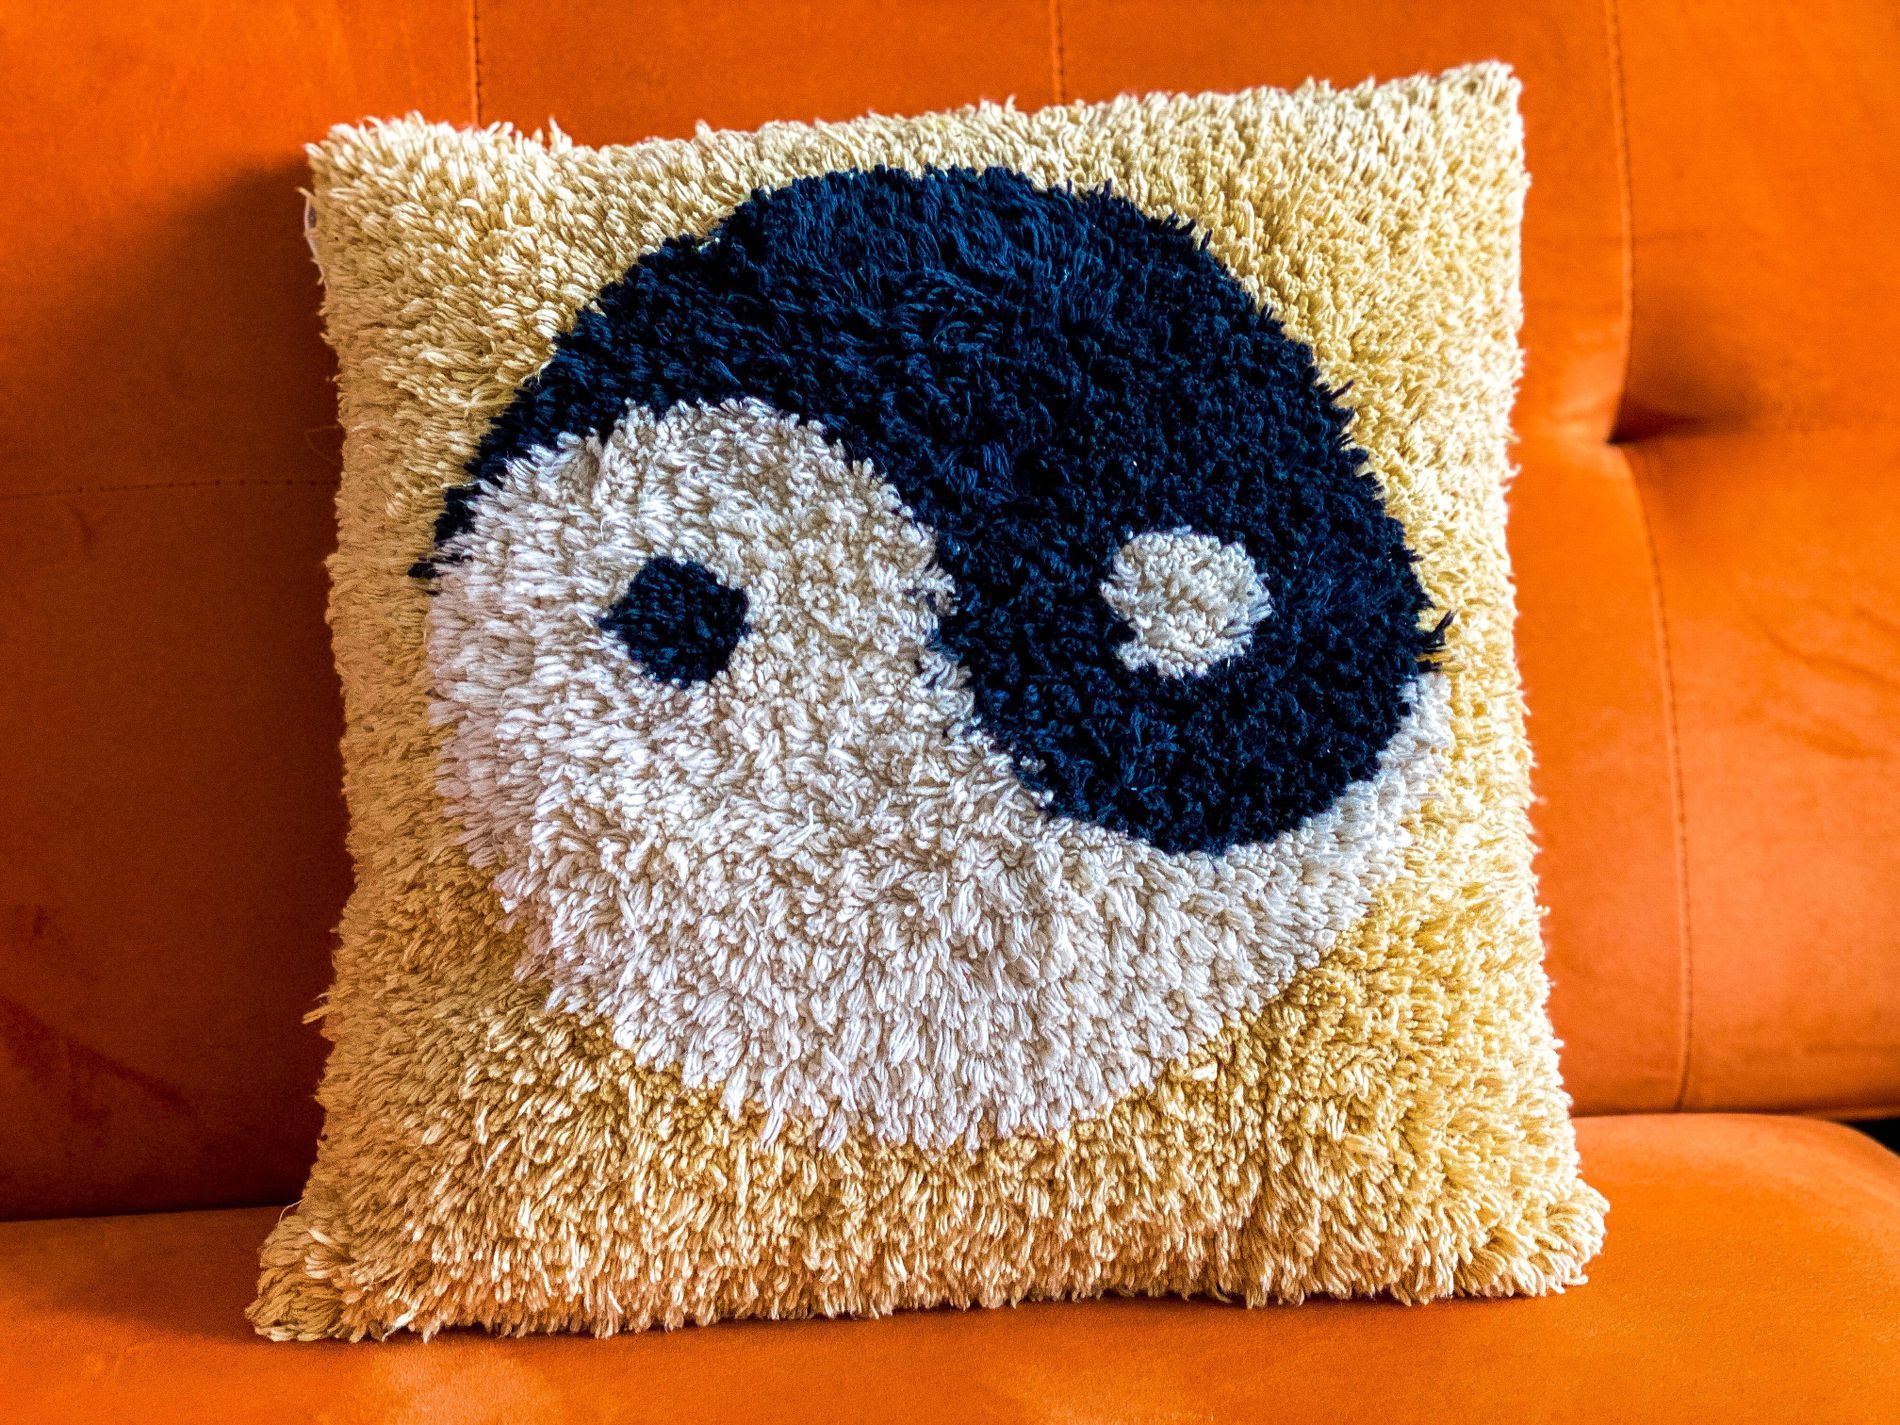
Meaningful Rest.
A picture of a soft, fluffy yin-yang cushion against an orange couch in a very cozy and meaningful scene.
An interior shot taken from a close up angle in soft lighting showcases a yin-yang pattern cushion in soft, natural lighting with warm tones of beige, black and white, and a pop of orange, creating a meaningful design atmosphere.
Labels: Cushion, Home Decor, Pillow, Animal, Cat, Mammal, Pet, Rug, Couch, Yin-yang pattern
Camera: Apple iPhone 11 Pro Max
Lens: iPhone 11 Pro Max back dual camera 6mm f/2
Aperture: F2
Exposure: 1/115 sec
ISO: 250
Focal length: 6